Peterborough

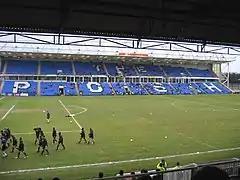
London Road Stadium

Peterborough is home to one of the largest concentrations of Italian immigrants in the UK. This is mainly as a result of labour recruitment in the 1950s by the London Brick Company in the southern Italian regions of Apulia and Campania. By 1960, approximately 3,000 Italian men were employed by London Brick, mostly at the Fletton works. In 1962, the Scalabrini Fathers, who first arrived in 1956, purchased an old school and converted it into a mission church named after the patron saint of workers Saint Joseph (San Giuseppe). By 1991, over 3,000 christenings of second-generation Italians had been carried out there. In 1996, it was estimated that the Italian community of Peterborough numbered 7,000, making it the third largest in the UK after London and Bedford. The 2011 Census recorded 1,179 residents born in Italy.